Ulithi

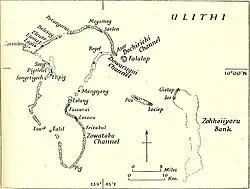
Map of Ulithi Atoll

Ulithi (or ; pronounced roughly as YOU-li-thee) is an atoll in the Caroline Islands of the western Pacific Ocean, about east of Yap, within Yap State.